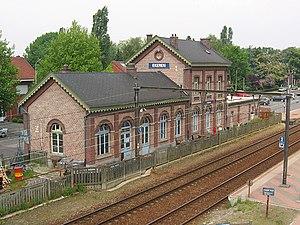
Les gares de plan type 1881 sont un type de gare de petite ou moyenne importance, construit sur tout le territoire de Belgique entre 1881 et la fin des années 1890. L’objectif de ce plan rationnel était de disposer, à moindre frais, de bâtiments de gares d’aspect et de disposition homogènes, simples à construire et adaptables aux besoins de la localité qu’ils desservaient. 84 de ces gares ont été construites et beaucoup d’entre-elles furent édifiées en remplacement de gares plus anciennes, souvent héritées des compagnies privées reprises par l’État.